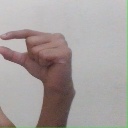
अक्षर: ग